Eugenio Bertini

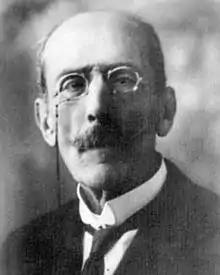
Eugenio Bertini

Eugenio Bertini (8 November 1846 – 24 February 1933) was an Italian mathematician who introduced Bertini's theorem. He was born at Forlì and died at Pisa, Italy.